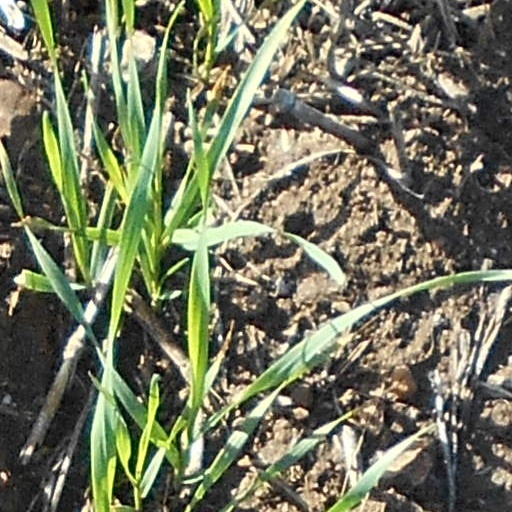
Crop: wheat